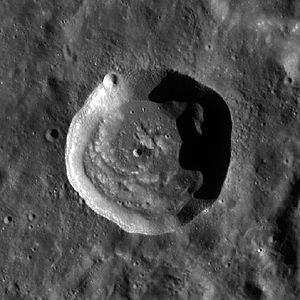
Chant (månekrater)
Chant er et nedslagskrater på Månen. Det befinder sig på Månens bagside bag den sydvestlige rand og er opkaldt efter den canadiske astronom og fysiker Clarence A. Chant.